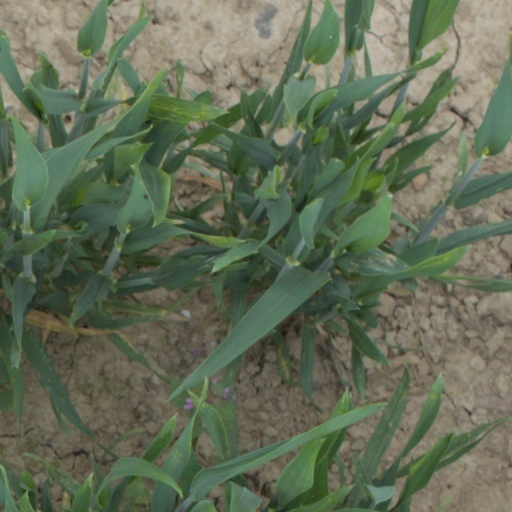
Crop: wheat